Sky position (RA, Dec in degrees): 137.758, 28.597
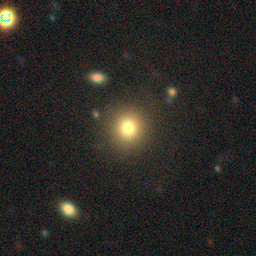
Galaxy morphology: Round Smooth Galaxies